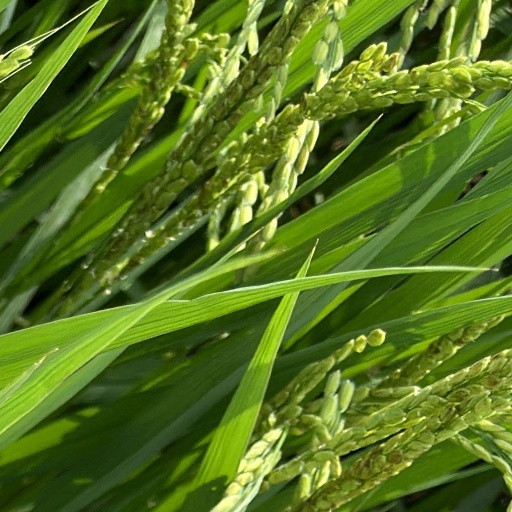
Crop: rice